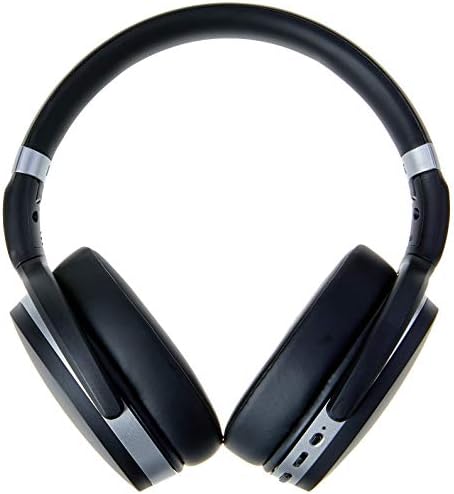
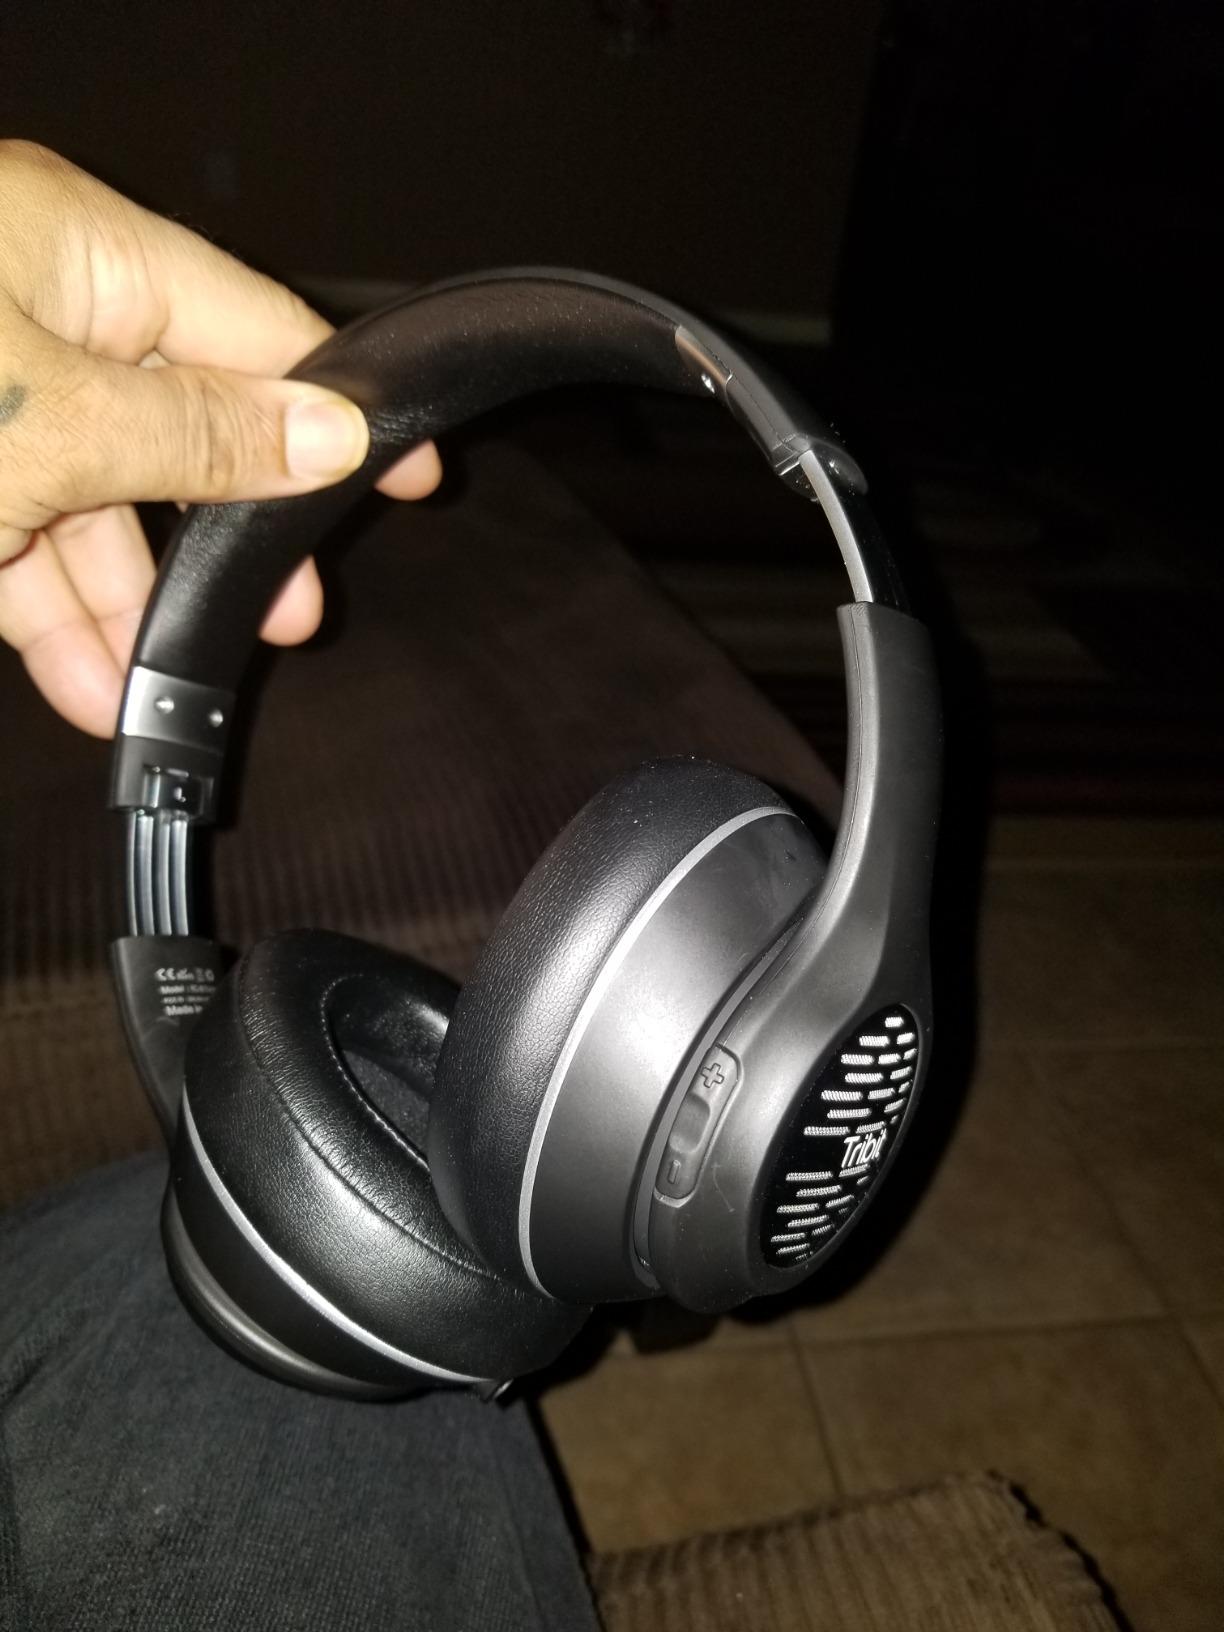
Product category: headphones
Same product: no